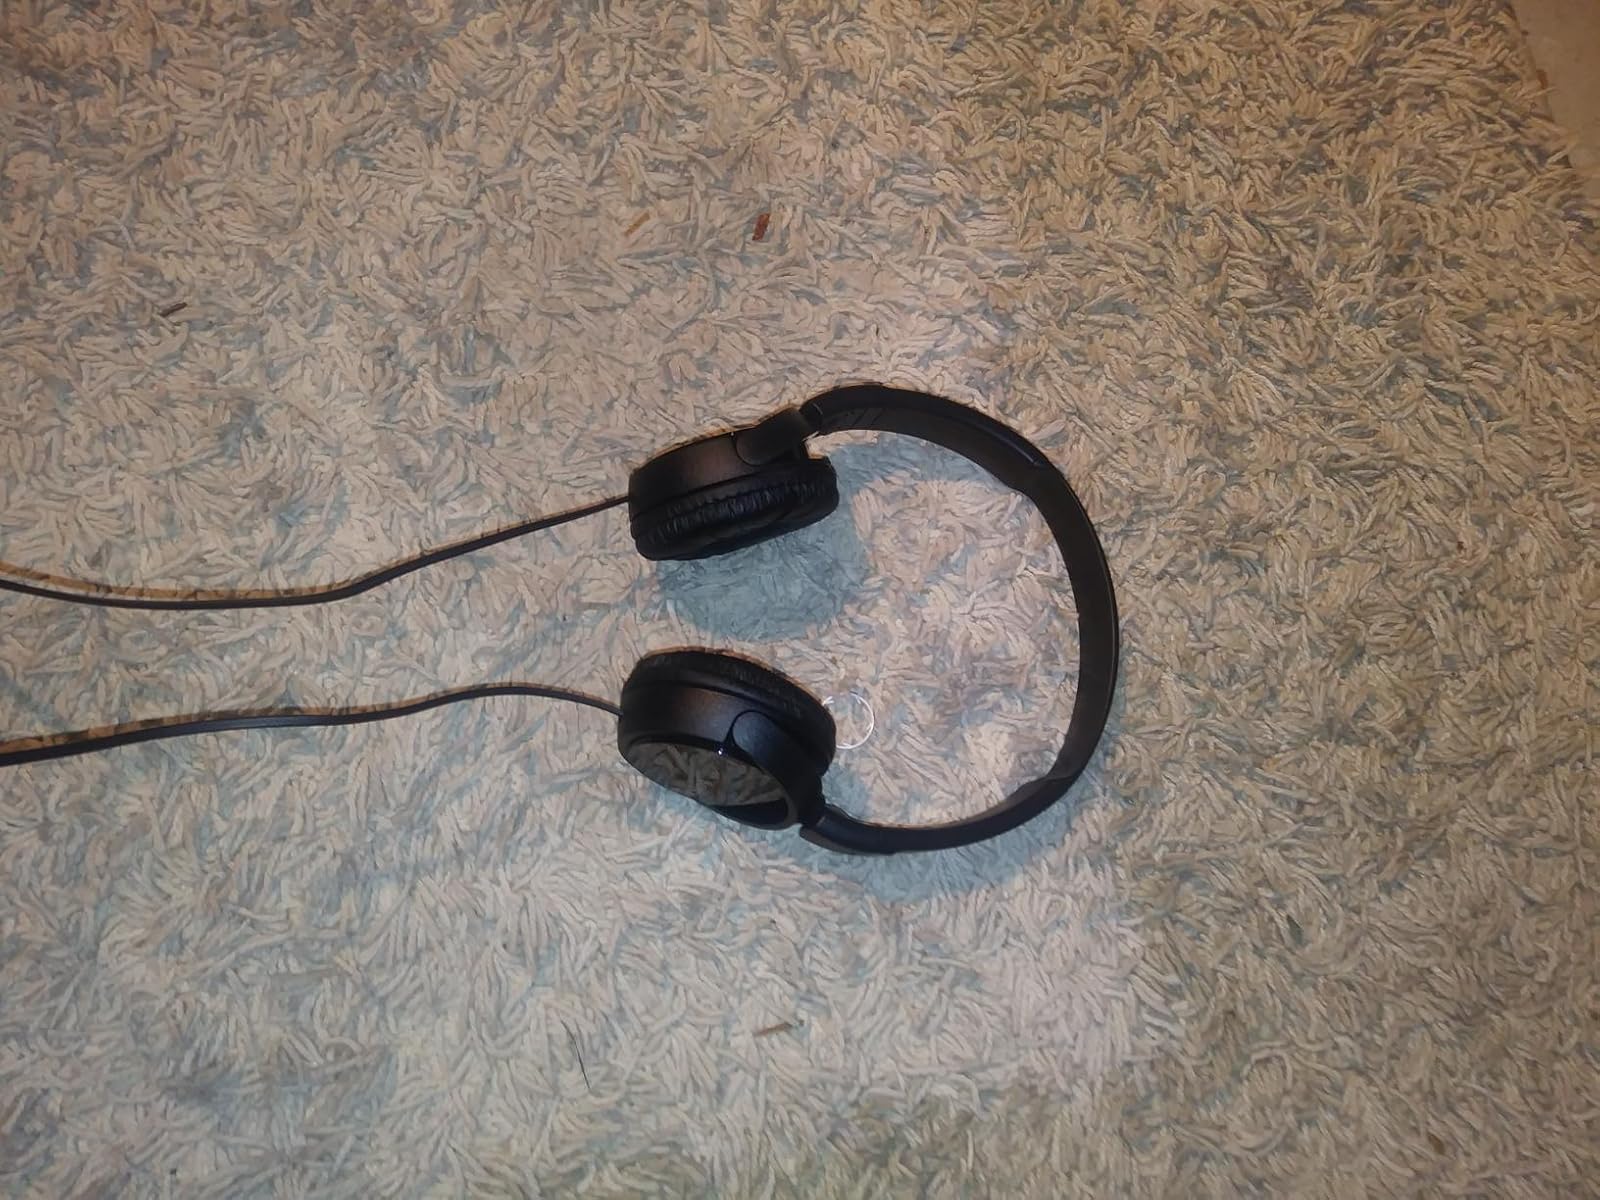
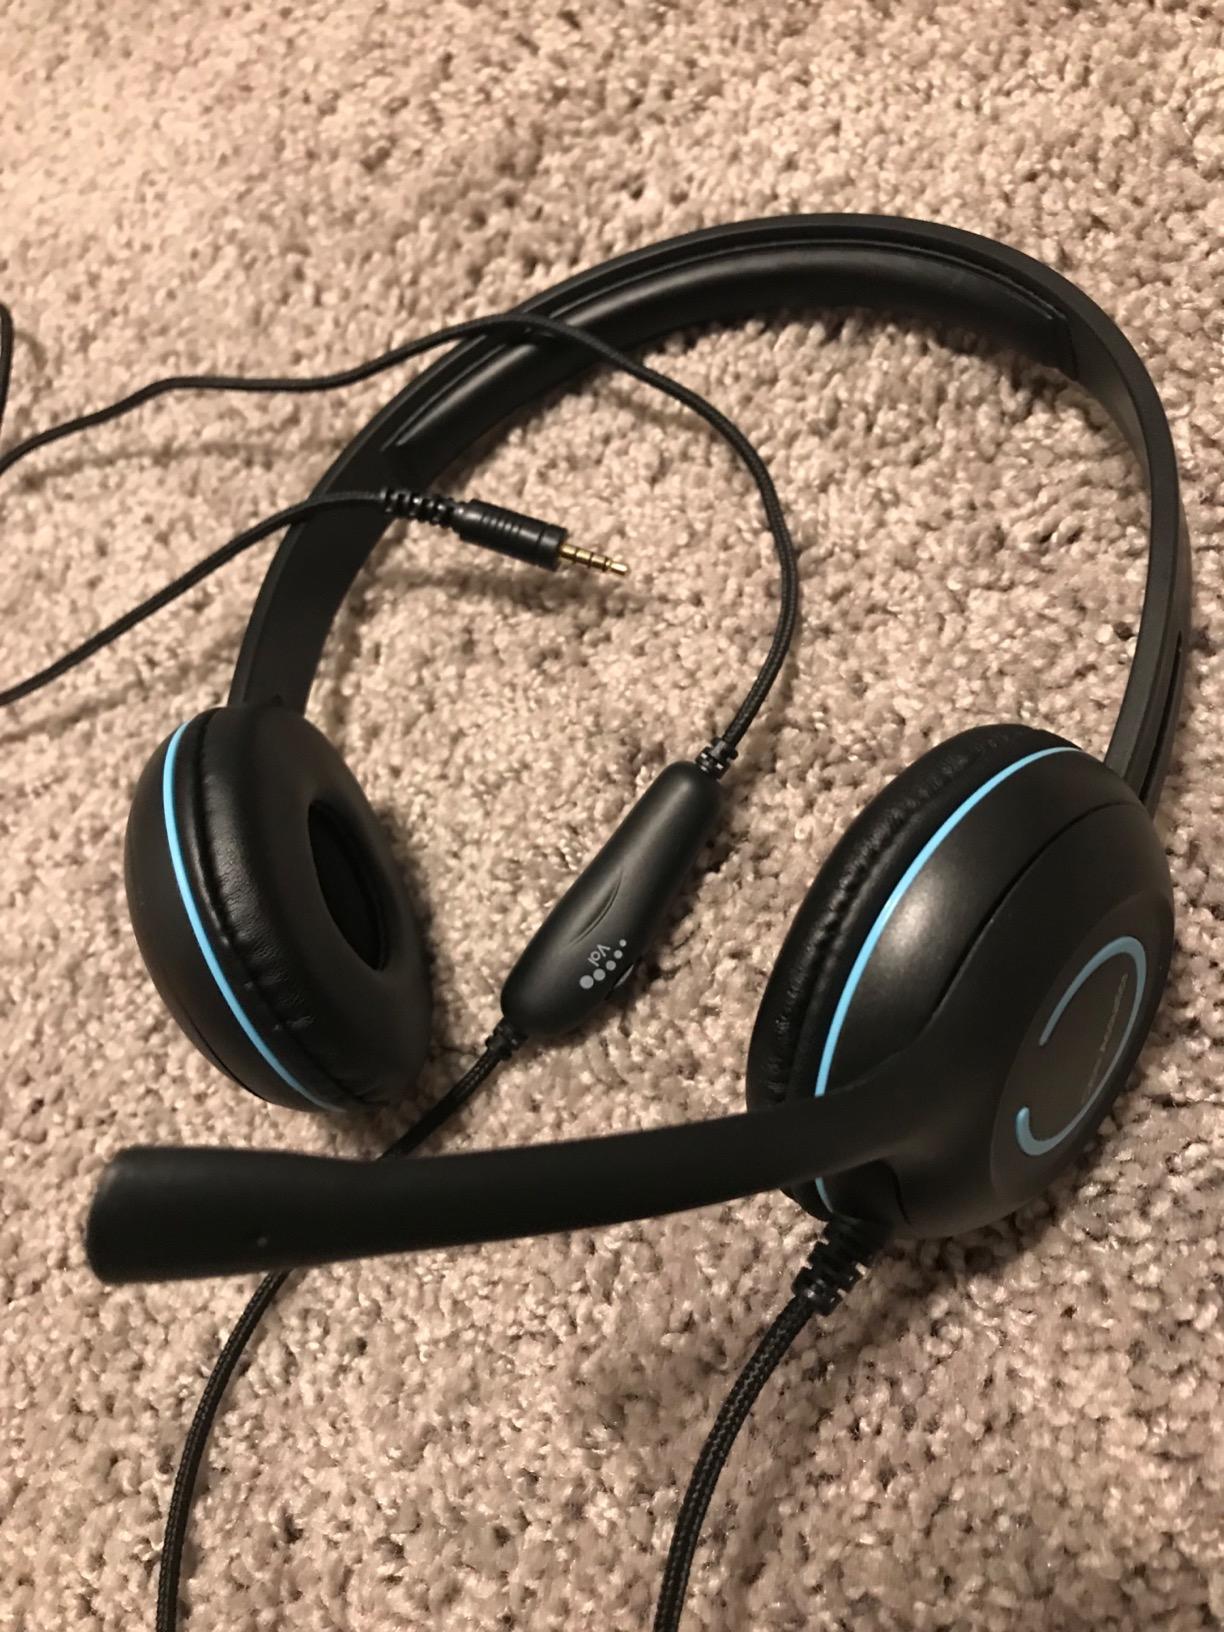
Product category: headphones
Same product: no